House of Wittelsbach

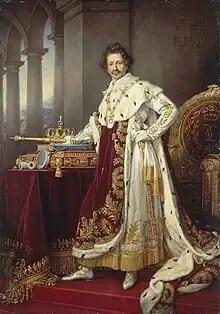
"Portrait of Ludwig I of Bavaria" by Joseph Karl Stieler, 1826

Duke Franz's patriline is the line from which he is descended father to son. Patrilineal descent is the principle behind membership in royal houses, as it can be traced back through the generations.